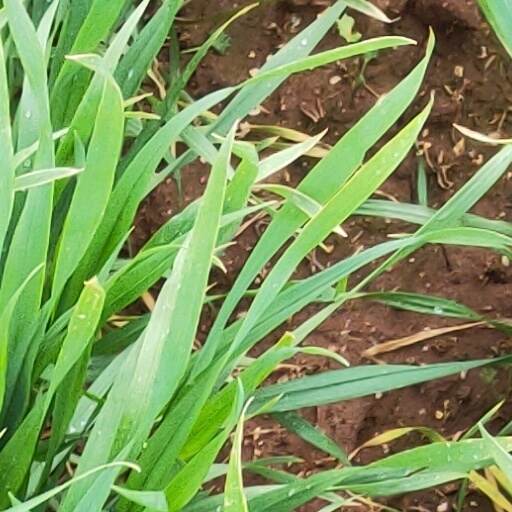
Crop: wheat